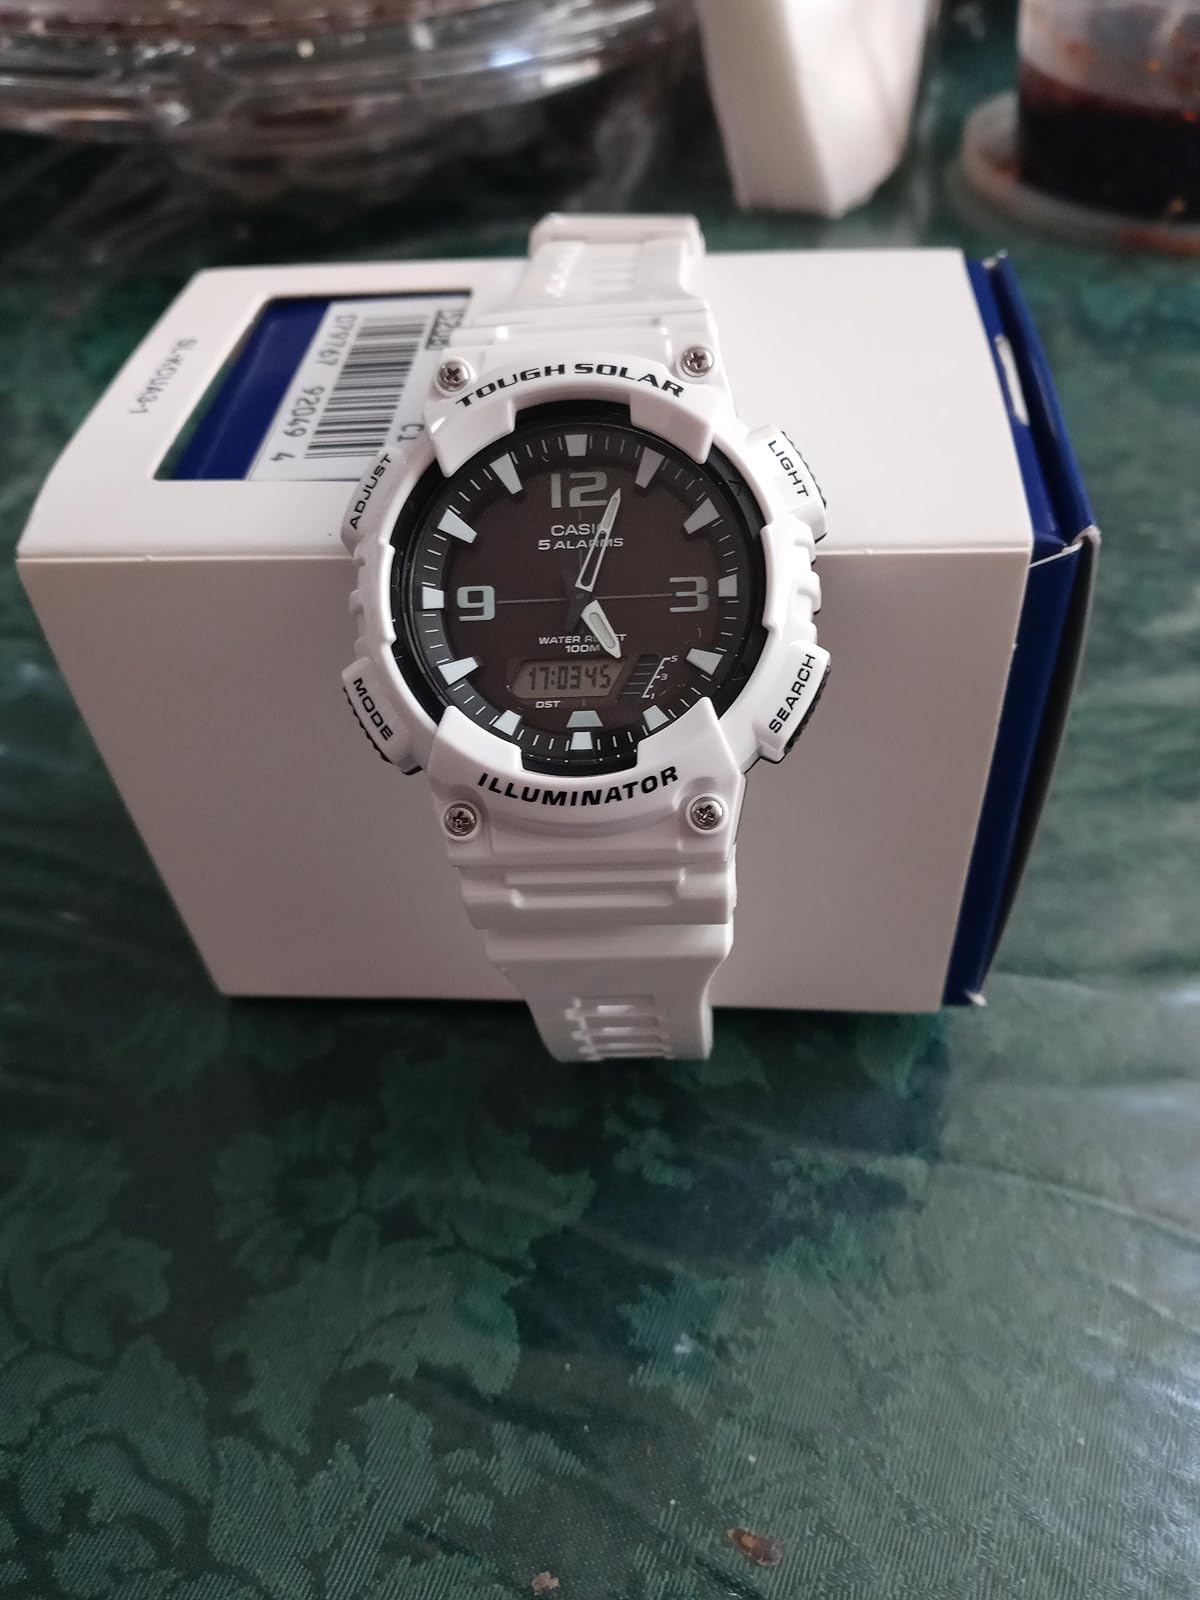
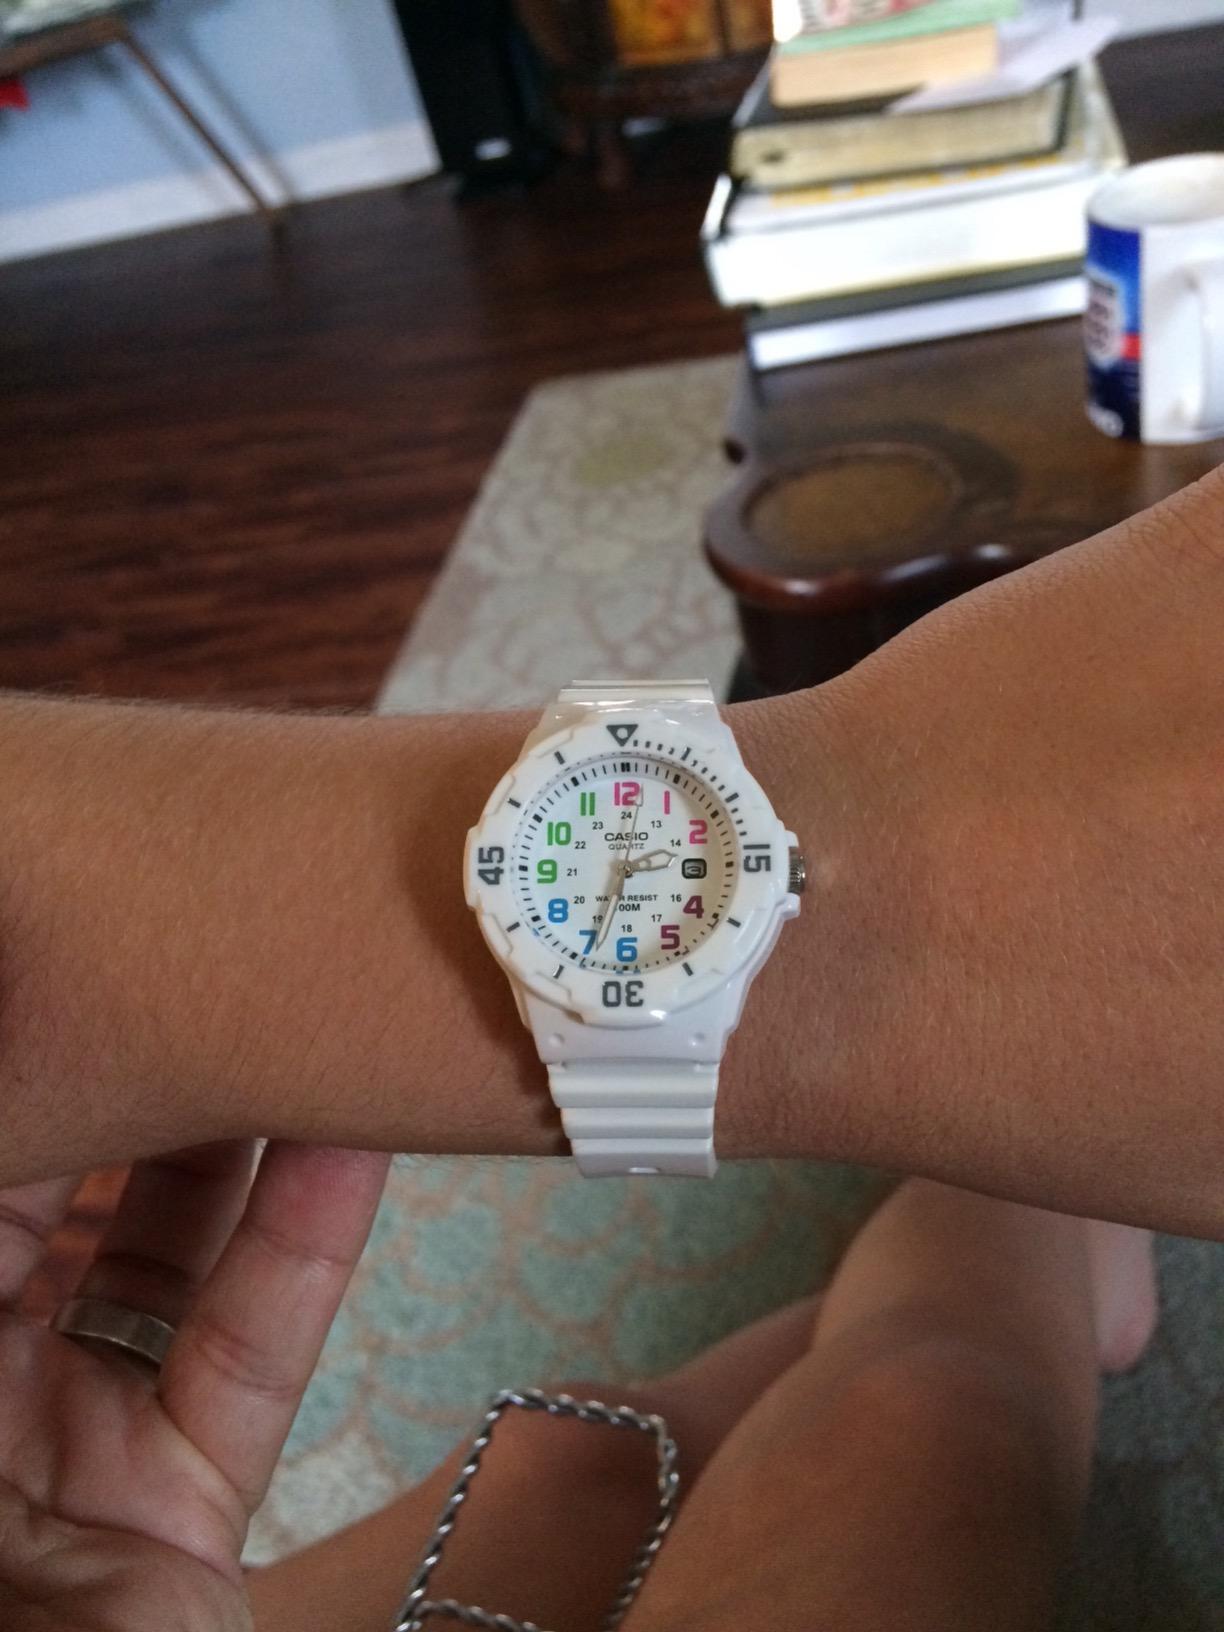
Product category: accessories_watch
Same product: no